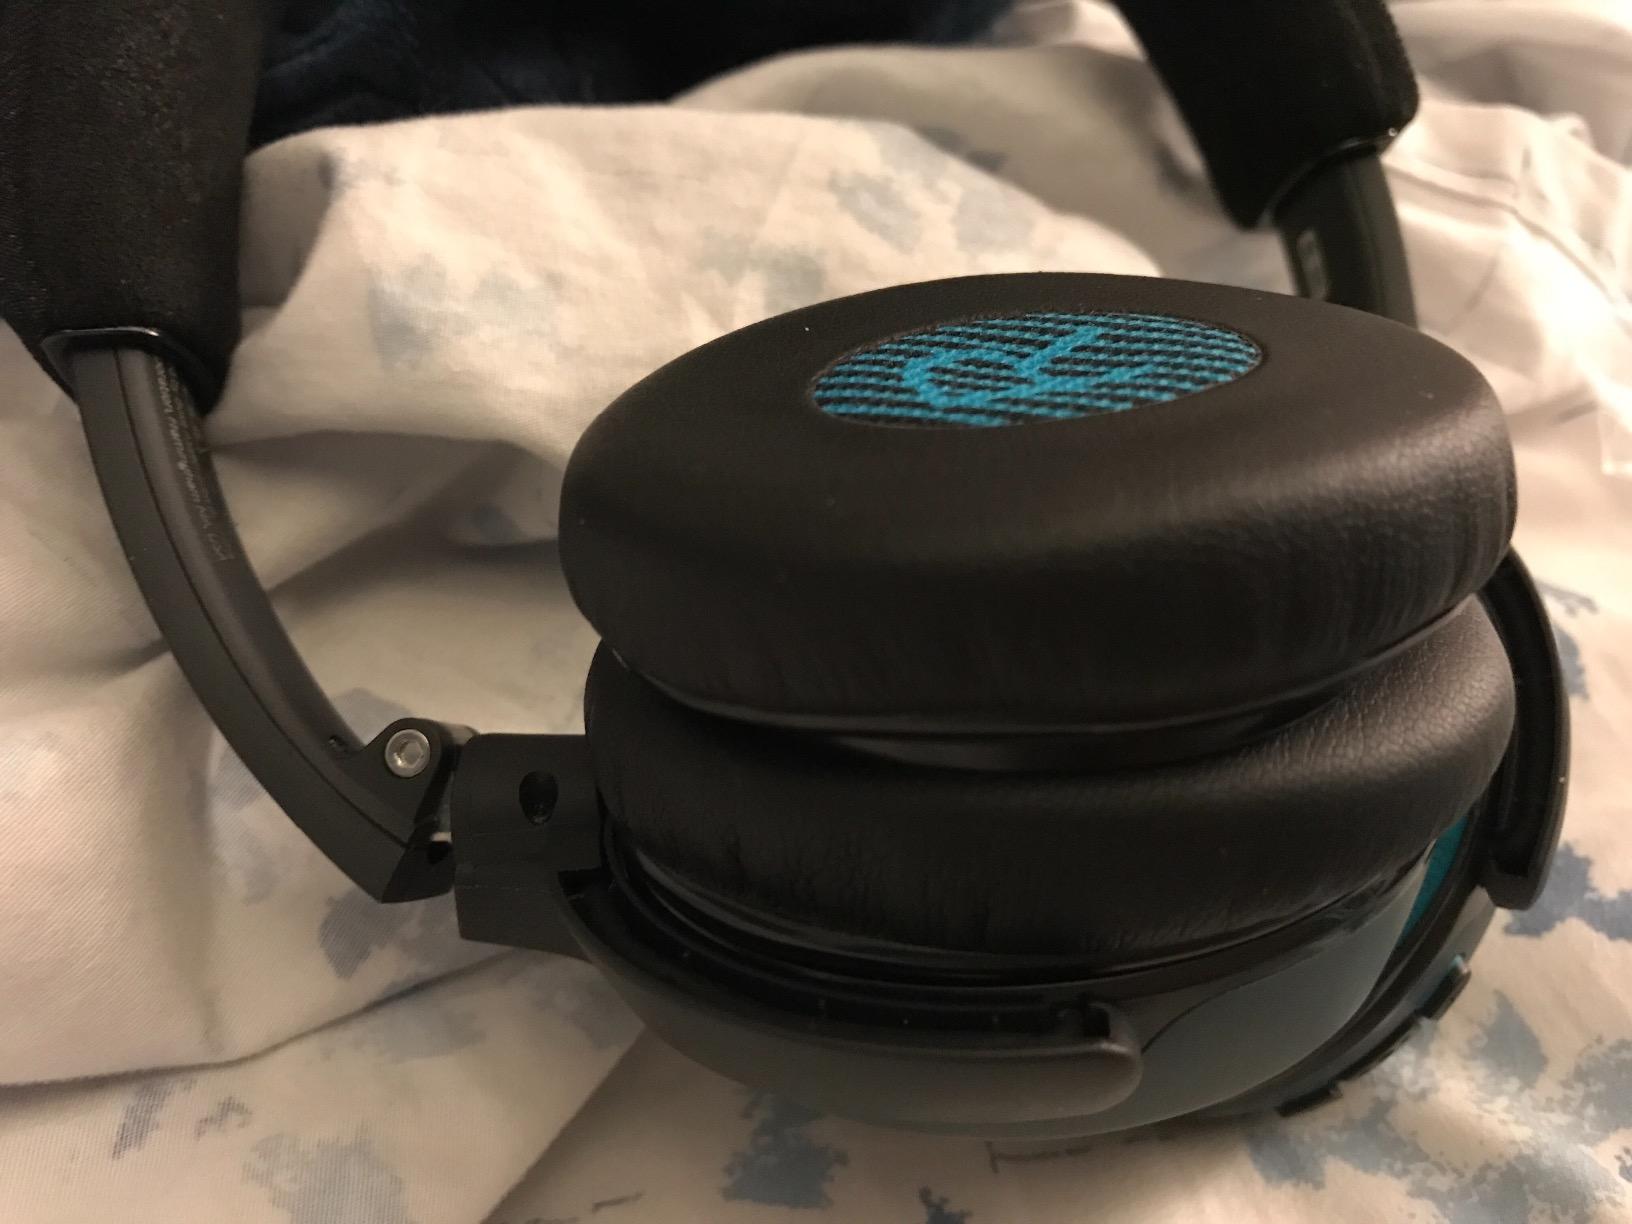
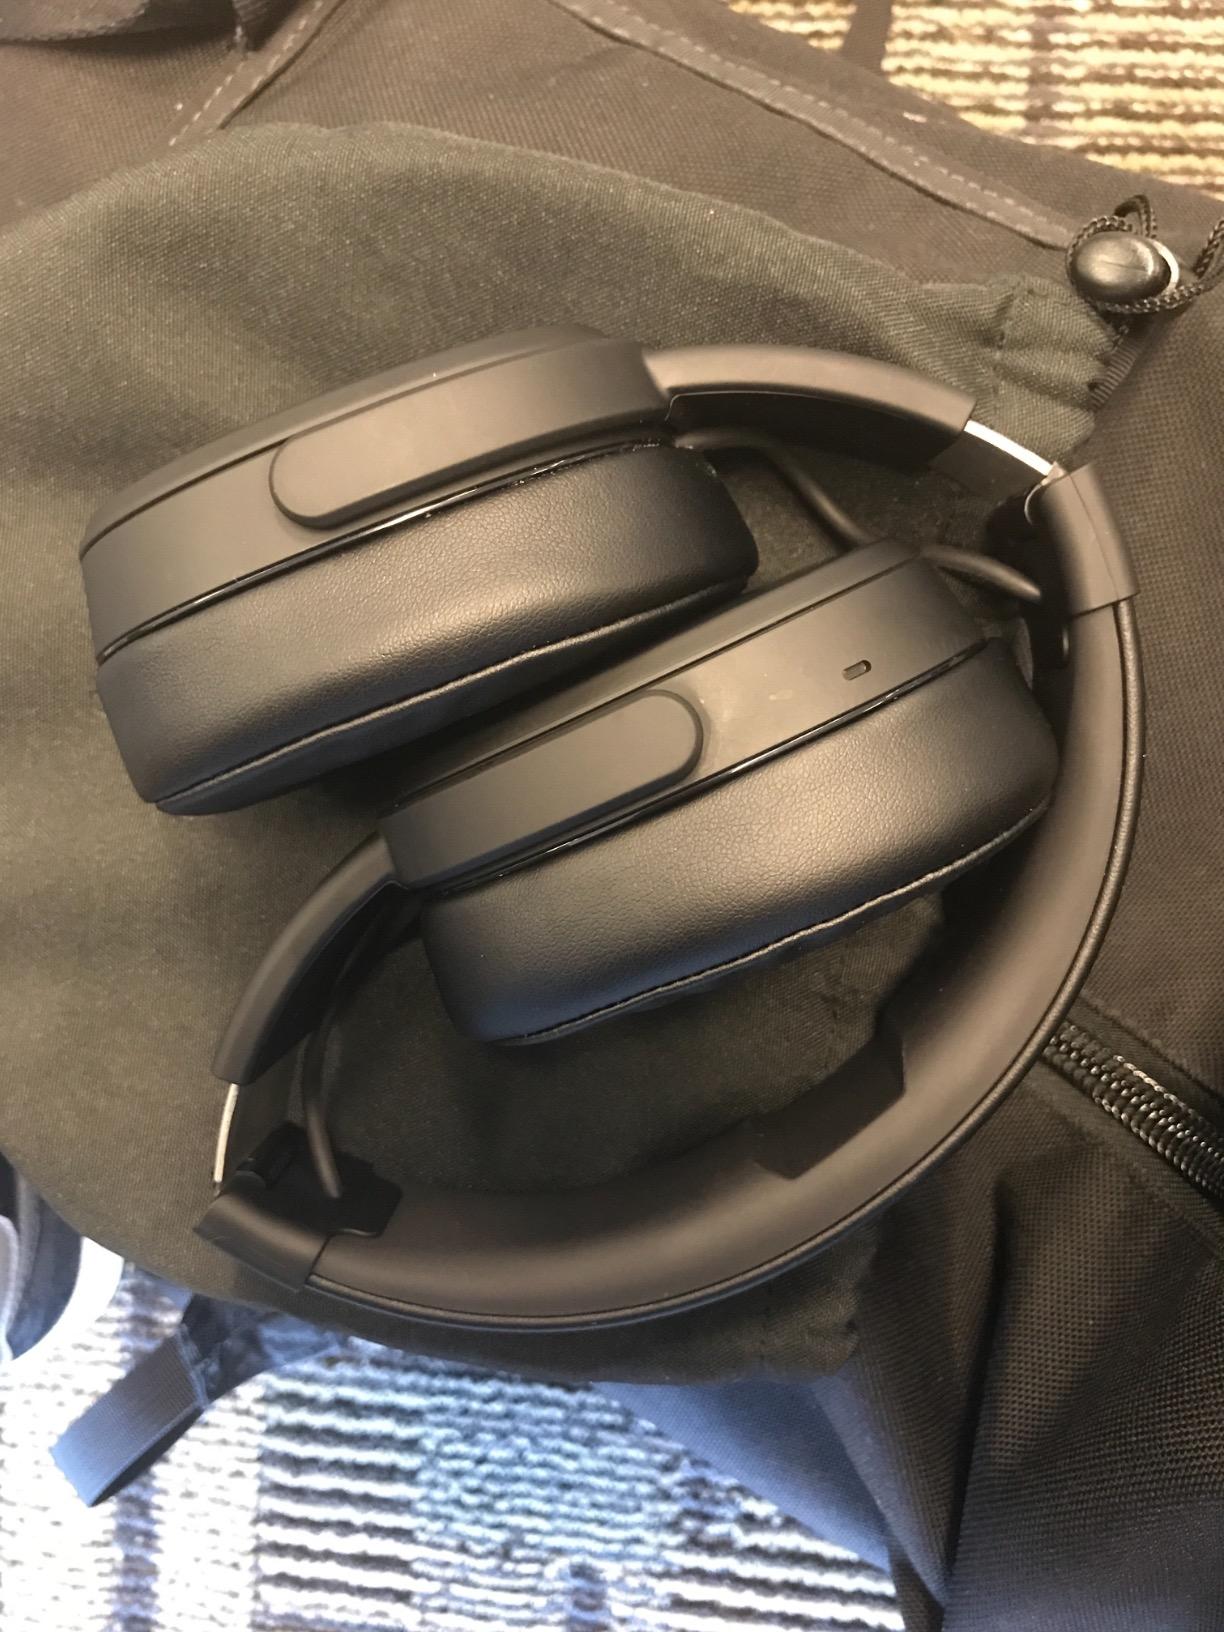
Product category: headphones
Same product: no